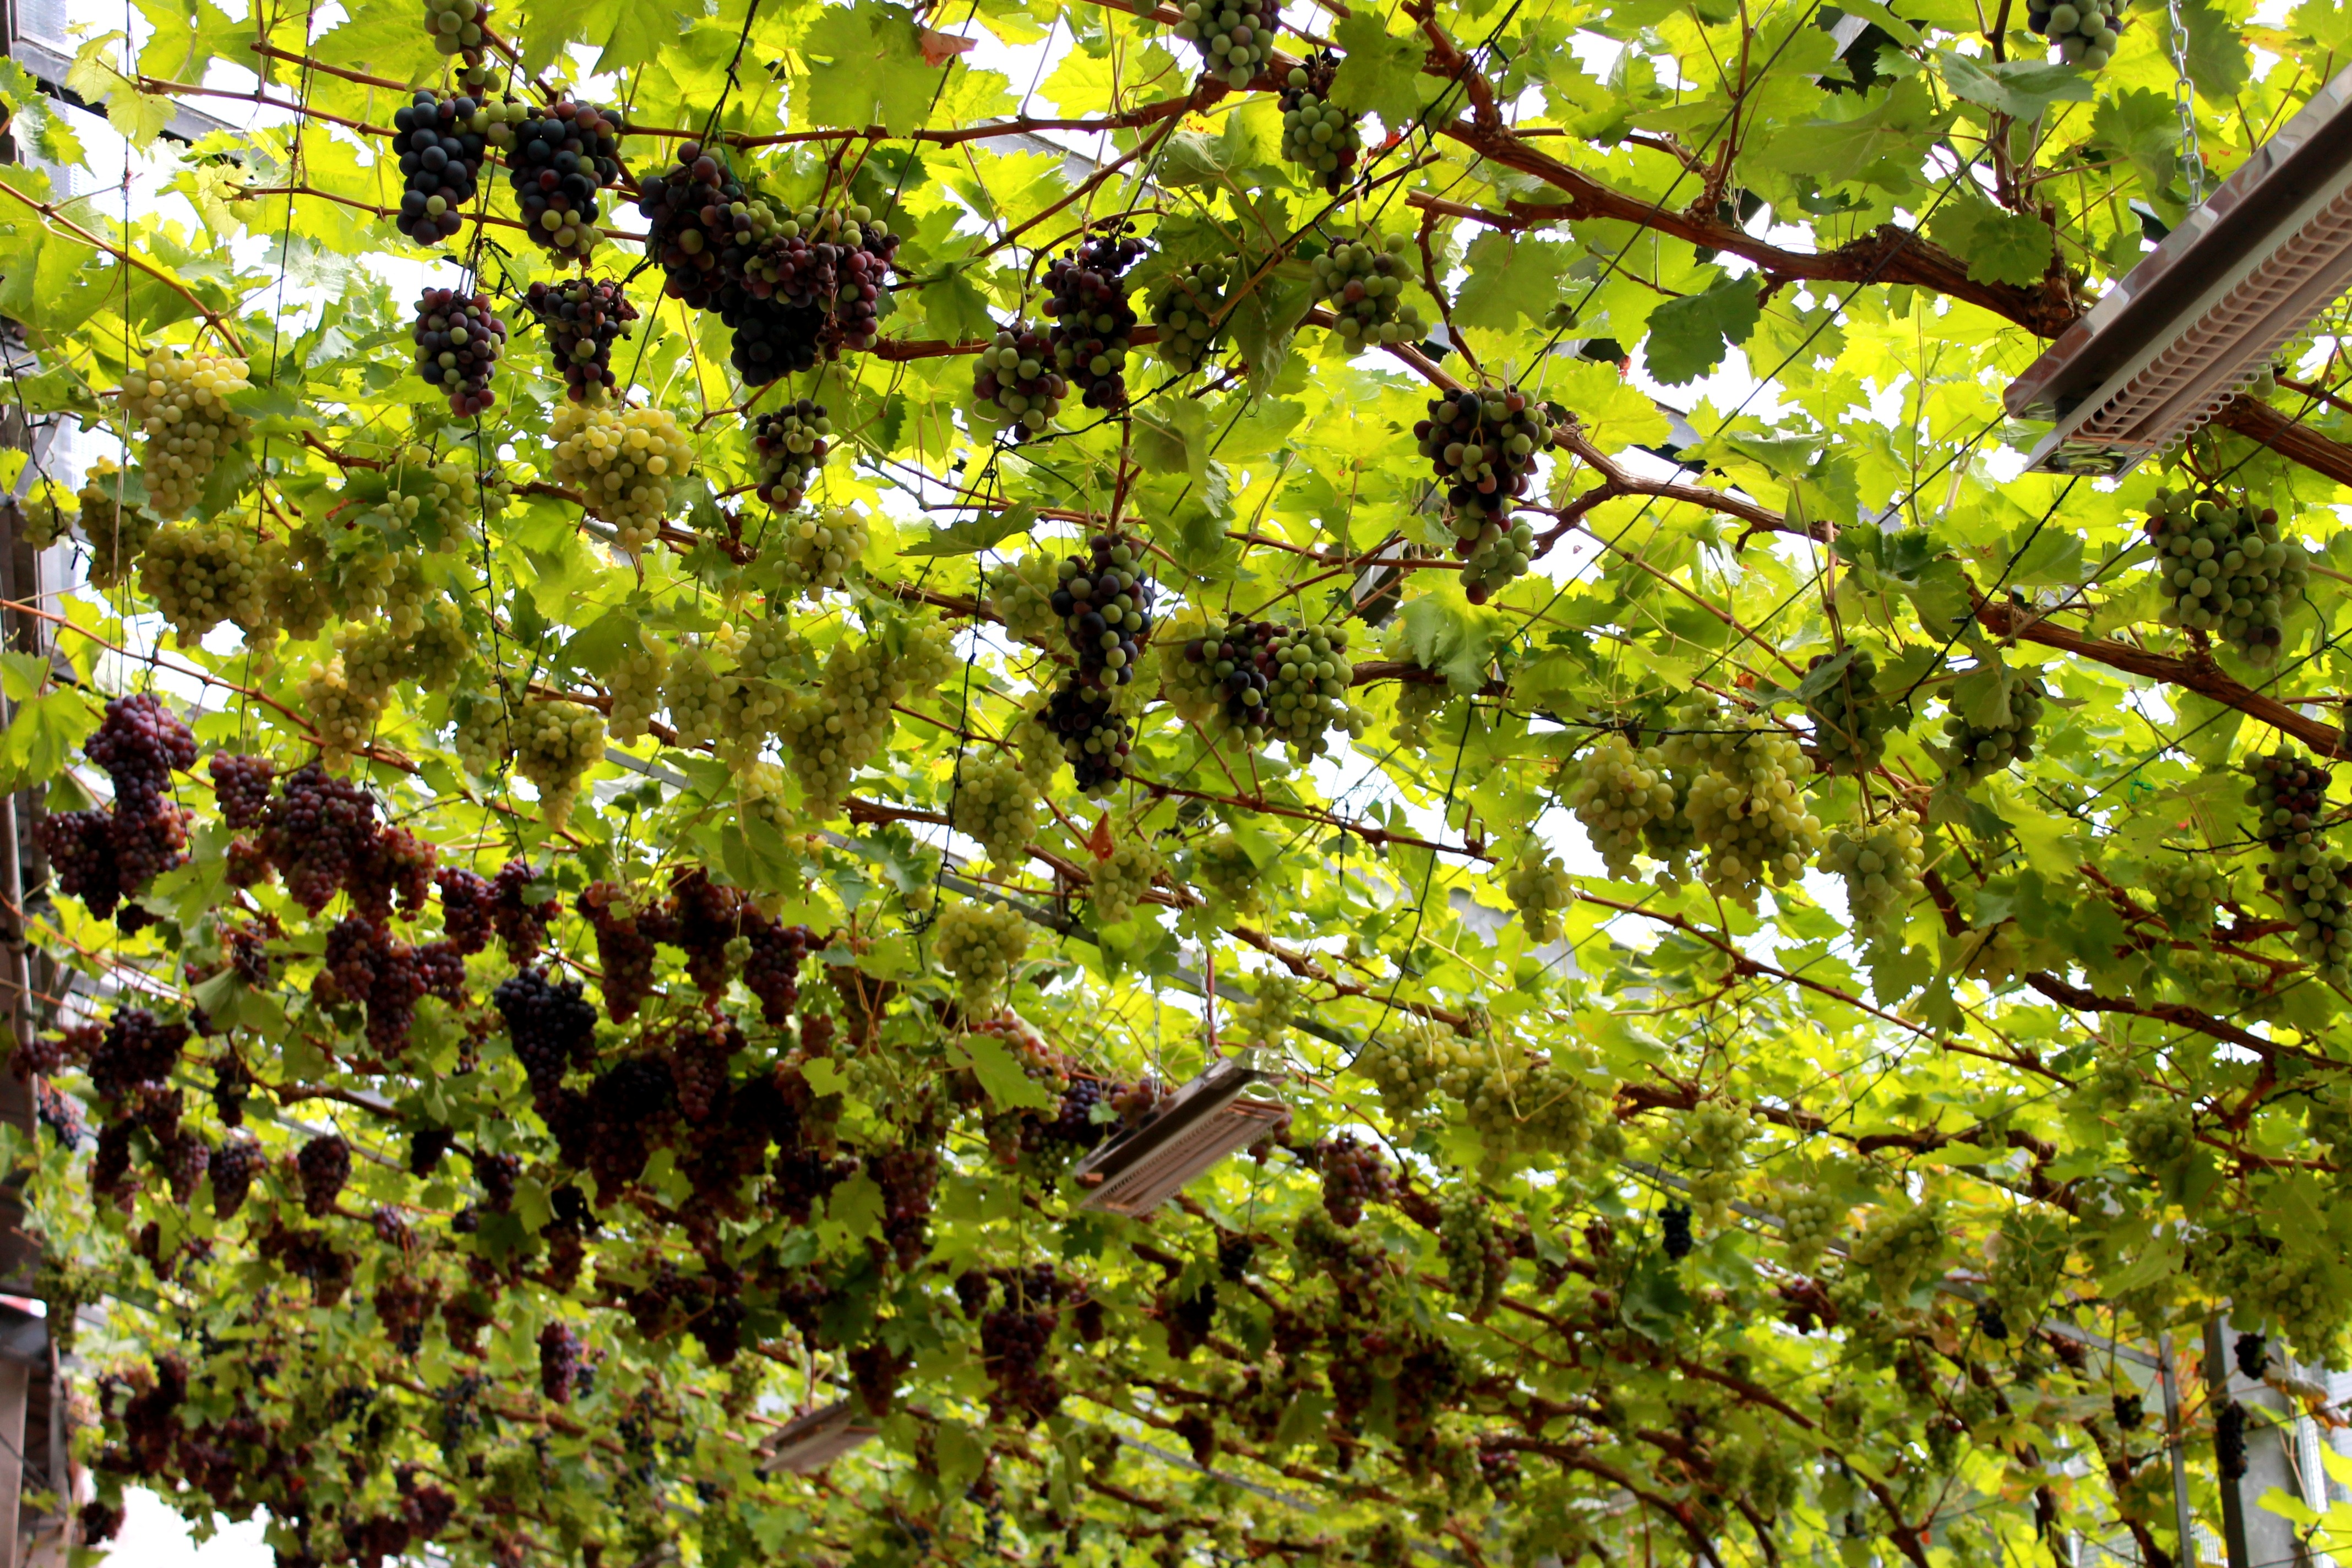
tree, branch, blossom, plant, grape, vine, vineyard, wine, fruit, sunlight, leaf, flower, green, produce, autumn, botany, agriculture, garden, flora, grapevine, vines, shrub, deciduous, germany, winegrowing, rebstock, flowering plant, woody plant, land plant